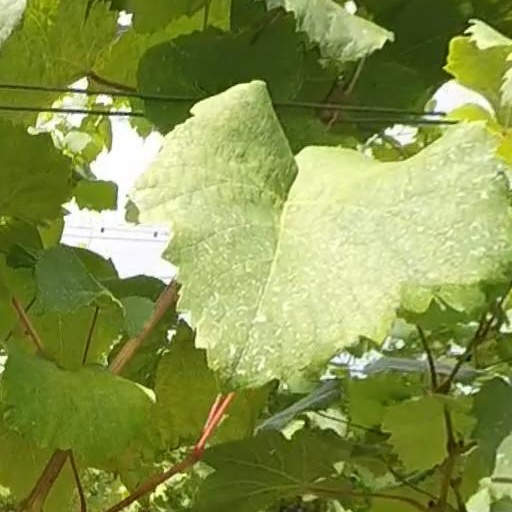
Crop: grape